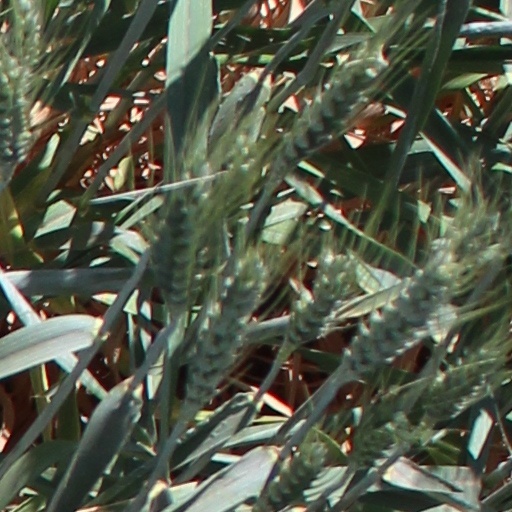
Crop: wheat